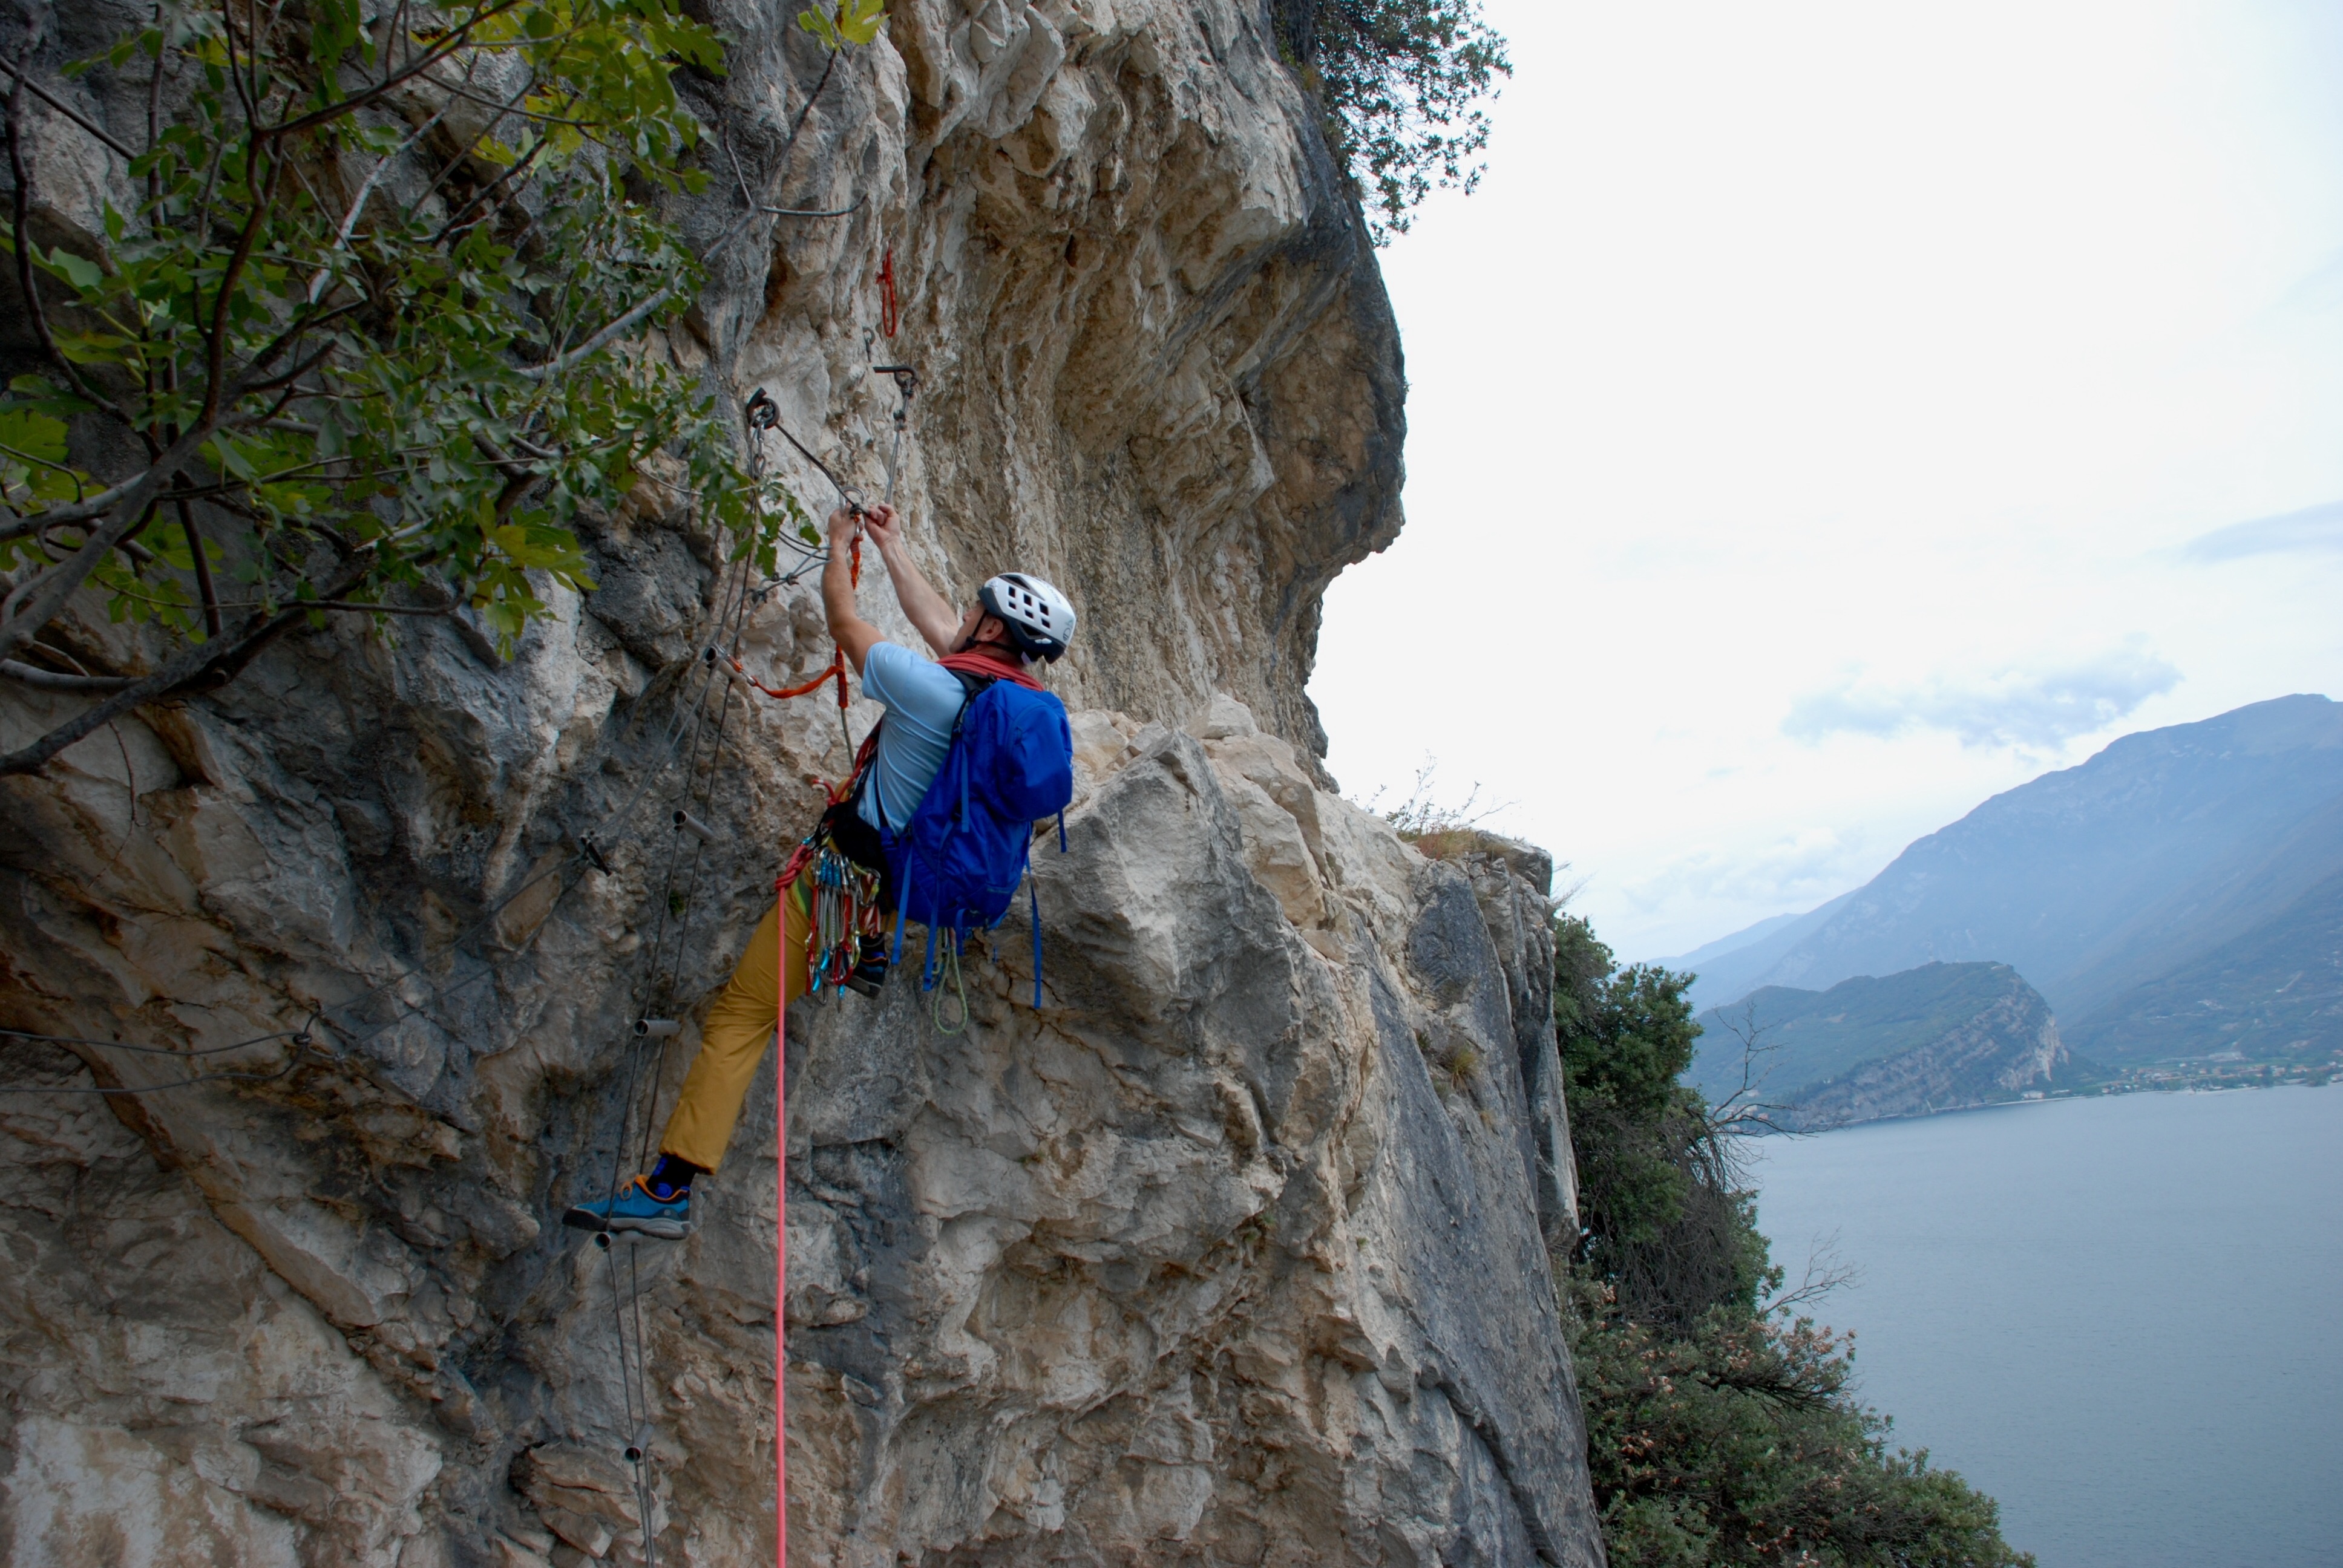
lake, adventure, recreation, climbing, rock climbing, extreme sport, garda, sports, mountains, arco, ferrata, outdoor recreation, individual sports, sport climbing